Promoter (genetics)

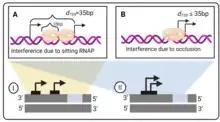
Depiction the phenomenon of interference between tandem promoters. Figure created with BioRender.com

More recently, one study measured most genes controlled by tandem promoters in "E. coli". In that study, two main forms of interference were measured. One is when an RNAP is on the downstream promoter, blocking the movement of RNAPs elongating from the upstream promoter. The other is when the two promoters are so close that when an RNAP sits on one of the promoters, it blocks any other RNAP from reaching the other promoter. These events are possible because the RNAP occupies several nucleotides when bound to the DNA, including in transcription start sites.